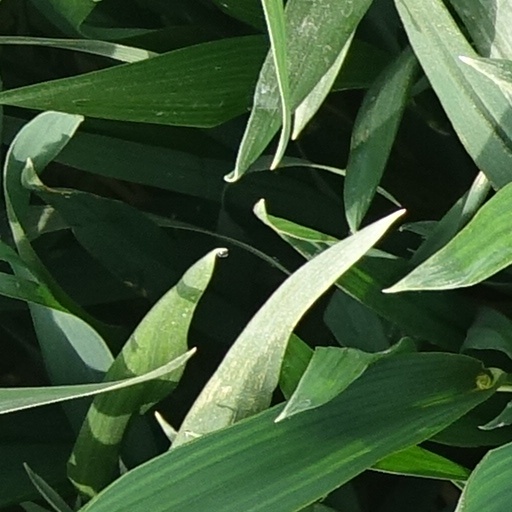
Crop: wheat